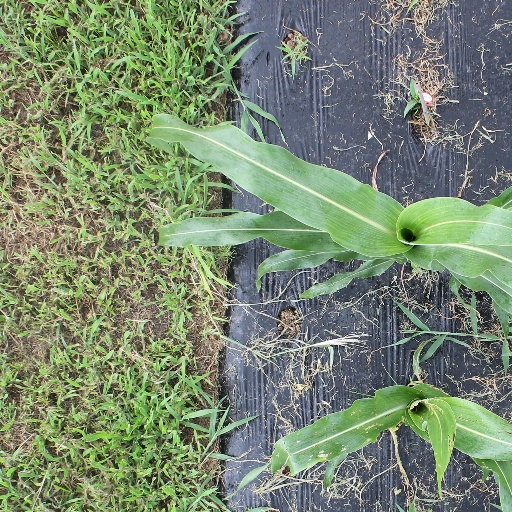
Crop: sorghum